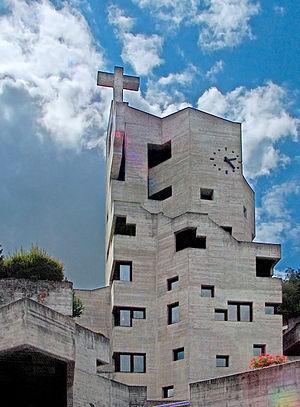
Cette liste présente les biens culturels d'importance nationale dans le canton du Valais. Cette liste correspond à l'édition 2009 de l'Inventaire Suisse des biens culturels d'importance nationale pour le canton du Valais. Il est trié par commune et inclus : 58 bâtiments séparés, 16 collections, 15 sites archéologiques et deux cas particuliers.
Hérémence est une commune suisse du canton du Valais, située dans le district d'Hérens, à l'intersection du val d'Hérens et du val d'Hérémence. C'est sur cette commune qu'est situé le lac des Dix et le barrage de la Grande-Dixence.
L'église Saint-Nicolas d'Hérémence est une église catholique à Hérémence et un œuvre majeure d'architecture moderne en Suisse, témoin du courant brutaliste.